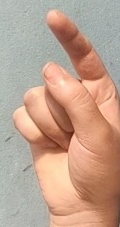
ASL sign: Z